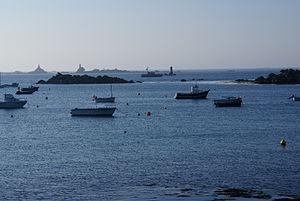
Portsall est une localité côtière faisant partie de la commune de Ploudalmézeau, située dans le nord-ouest du Finistère au bord de la mer d'Iroise. Ses habitants sont les Portsallais.
Ploudalmézeau [pludalmezo] est une commune française du département du Finistère, en région Bretagne. Elle appartient à la Communauté de communes du Pays d'Iroise et comprend deux pôles, l'un rural autour du bourg, l'autre maritime à Portsall, avec un port dans un aber. La côte se caractérise par un littoral préservé ; de petites criques, des dunes et de grandes plages de sable comme celle de Treompan. Cette côte, bordée par la Manche, a connu une catastrophe maritime et écologique avec le naufrage du pétrolier Amoco Cadiz à Portsall en mars 1978.